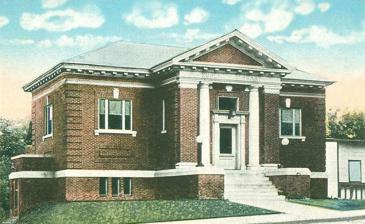
Building: Oakland Public Library (Oakland, Maine)
Country: United States of America
Year built: 1915
Oakland Public Library Location 18 Church St., Oakland, Maine , United States Type Public Established 1915 Architect(s) Harry S. Coombs Collection Size 33,000 Access and use Circulation 28,000 Population served 6,240 Other information Budget $134,659 Employees 3 Oakland Public Library U.S. National Register of Historic Places Show map of Maine Show map of the United States Location 18 Church St., Oakland, Maine Coordinates 44°32′47″N 69°43′11″W / 44.54639°N 69.71972°W / 44.54639; -69.71972 Area less than one acre Built 1915 ( 1915 ) Architect Coombs, Harry S. Architectural style Classical Revival MPS Maine Public Libraries MPS NRHP reference No. 00000375 Added to NRHP April 14, 2000 The Oakland Public Library , serving the town of Oakland, Maine , is located at 18 Church Street, in an architecturally distinguished building designed by Harry S. Coombs in Classical Revival style and built in 1915.  It was listed on the National Register of Historic Places in 2000. The library underwent a major renovation and expansion in 2003. Architecture and history The Oakland Public Library stands on the east side of Church Street in Oakland's central village.  It is a handsome Classical Revival single-story brick building, covered by a hip roof.  Its front is three bays wide, with a projecting entry vestibule.  Stairs lead up to a recessed entrance, flanked by concrete columns and wide brick corner pilasters.  This is topped by a full modillioned pediment, whose cornice detail encircles the building.  The windows in the side bays have three sections, with a bracketed sill. Oakland's library was founded in 1891, and was originally located in Memorial Hall .  By 1911, it had outgrown the space available there, and a local businessman petitioned Andrew Carnegie for a grant to build a dedicated building.  Carnegie rejected the first request, apparently under the mistaken apprehension that the Memorial Hall space was sufficient for the library's needs.  In 1912, he acceded to make a grant, provided the town would ensure its maintenance.  The Carnegie Foundation and the town committee then had further exchanges related to the building's design, and it was not until 1914 that the plans of architect Harry S. Coombs were finally approved. Land for the new library was donated by Alice Benjamin and it was completed in 1915.  Built to house 4,000 volumes, the collection had grown by the 1990s to more than 16,000 books.  In 2003, the size of the library was doubled, providing handicap accessibility and improved parking. See also National Register of Historic Places listings in Kennebec County, Maine List of Carnegie libraries in Maine References